Battle of Bunker Hill

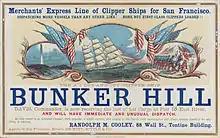
"Bunker Hill" clipper ship

The artillery bombardment that was to have preceded the assault did not transpire because the field guns had been supplied with the wrong caliber of ammunition. Once in the field, Howe twice opted to dilute the force attacking the redoubt with flanking assaults against the colonial left. The formations that the British used were not conducive to a successful assault, arrayed in long lines and weighed down by unnecessary heavy gear; many of the troops were immediately vulnerable to colonial fire, which resulted in heavy casualties in the initial attacks. The impetus of any British attack was further diluted when officers opted to concentrate on firing repeated volleys which were simply absorbed by the earthworks and rail fences. The third attack succeeded, when the forces were arrayed in deep columns, the troops were ordered to leave all unnecessary gear behind, the attacks were to be at the point of the bayonet, and the flanking attack was merely a feint.